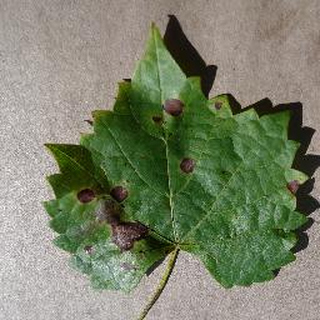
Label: grape_black_rot